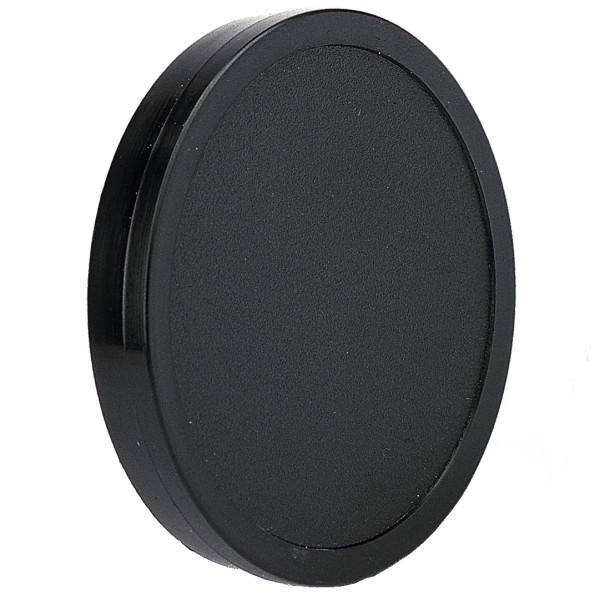
Kaiser 38mm Slip-On Lens Cap
Diameters are the inside dimensions of the lens cap. This corresponds with the OUTSIDE diameter of the lens (or filter) which is covered with the lens cap.
Brand: Kaiser
Category: Cameras & Optics > Camera & Optic Accessories > Camera Lens Accessories > Lens Caps